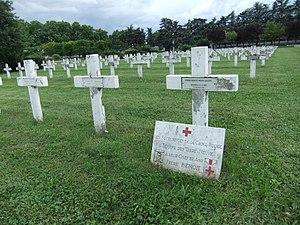
Villeurbanne - Nécropole nationale de la Doua - Tombe de Henri Galdin dit ""Frère Benoit"""
La nécropole nationale de la Doua, ou cimetière national militaire de la Doua, est un cimetière militaire, situé à Villeurbanne, en France. Le cimetière rassemble des tombes de soldats ou de résistants, français ou issus de troupes alliées de la Première Guerre mondiale ou de la Seconde Guerre mondiale, tous Morts pour la France. Durant la Seconde Guerre mondiale, le lieu, alors ancien terrain d'entraînement de l'armée française a servi à l'occupant nazi de lieu régulier de fusillades de résistants ; en particulier, de résistants prisonniers à Montluc.